Max Eduard Giese

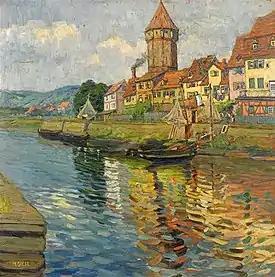
Wertheim am Main

Max Eduard Giese (5 July 1867, Düsseldorf - 9 July 1916, Munich) was a German landscape and cityscape painter, associated with the Düsseldorfer Malerschule.